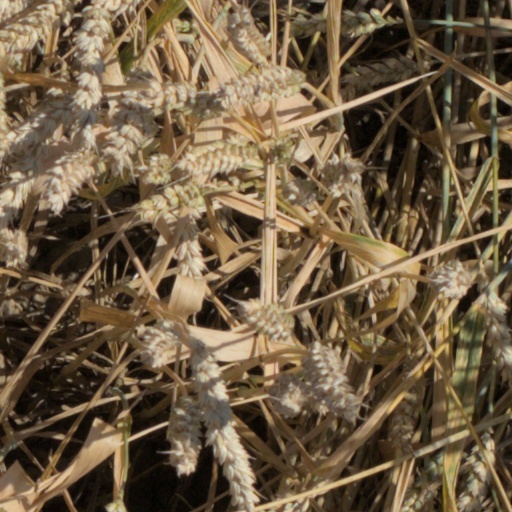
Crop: wheat